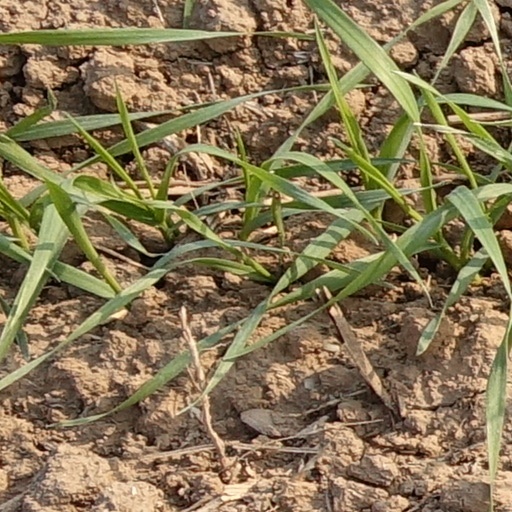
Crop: wheat